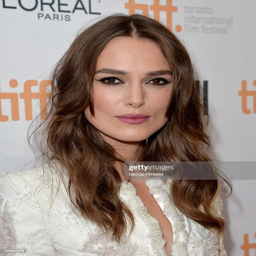
actor attends premiere during festival .